Chernoochene Municipality

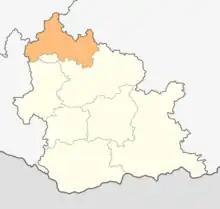
Chernoochene municipality within Kardzhali Province

Chernoochene Municipality is a municipality in Kardzhali Province, Bulgaria. The administrative centre is the village of Chernoochene.